Thornton Abbey

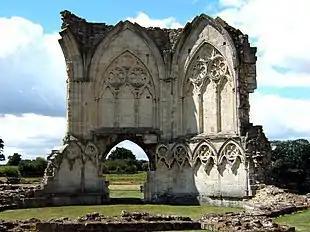
Ruins of the chapter house of Thornton Abbey

Thornton Abbey was a medieval abbey located close to the small North Lincolnshire village of Thornton Curtis, near Ulceby, and directly south of Hull on the other side of the Humber estuary. Its ruins are a Grade I listed building, including notably England's largest and most impressive surviving monastic gatehouse.